Casa de Estudillo (San Leandro, California)

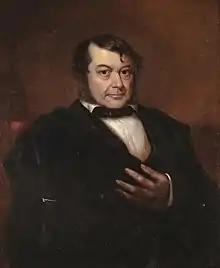
Californio statesman José Joaquín Estudillo

It was built around 1850, and was the last home of José Joaquín Estudillo, a member of the prominent Estudillo family of California, and his wife Juana Martínez de Estudillo.